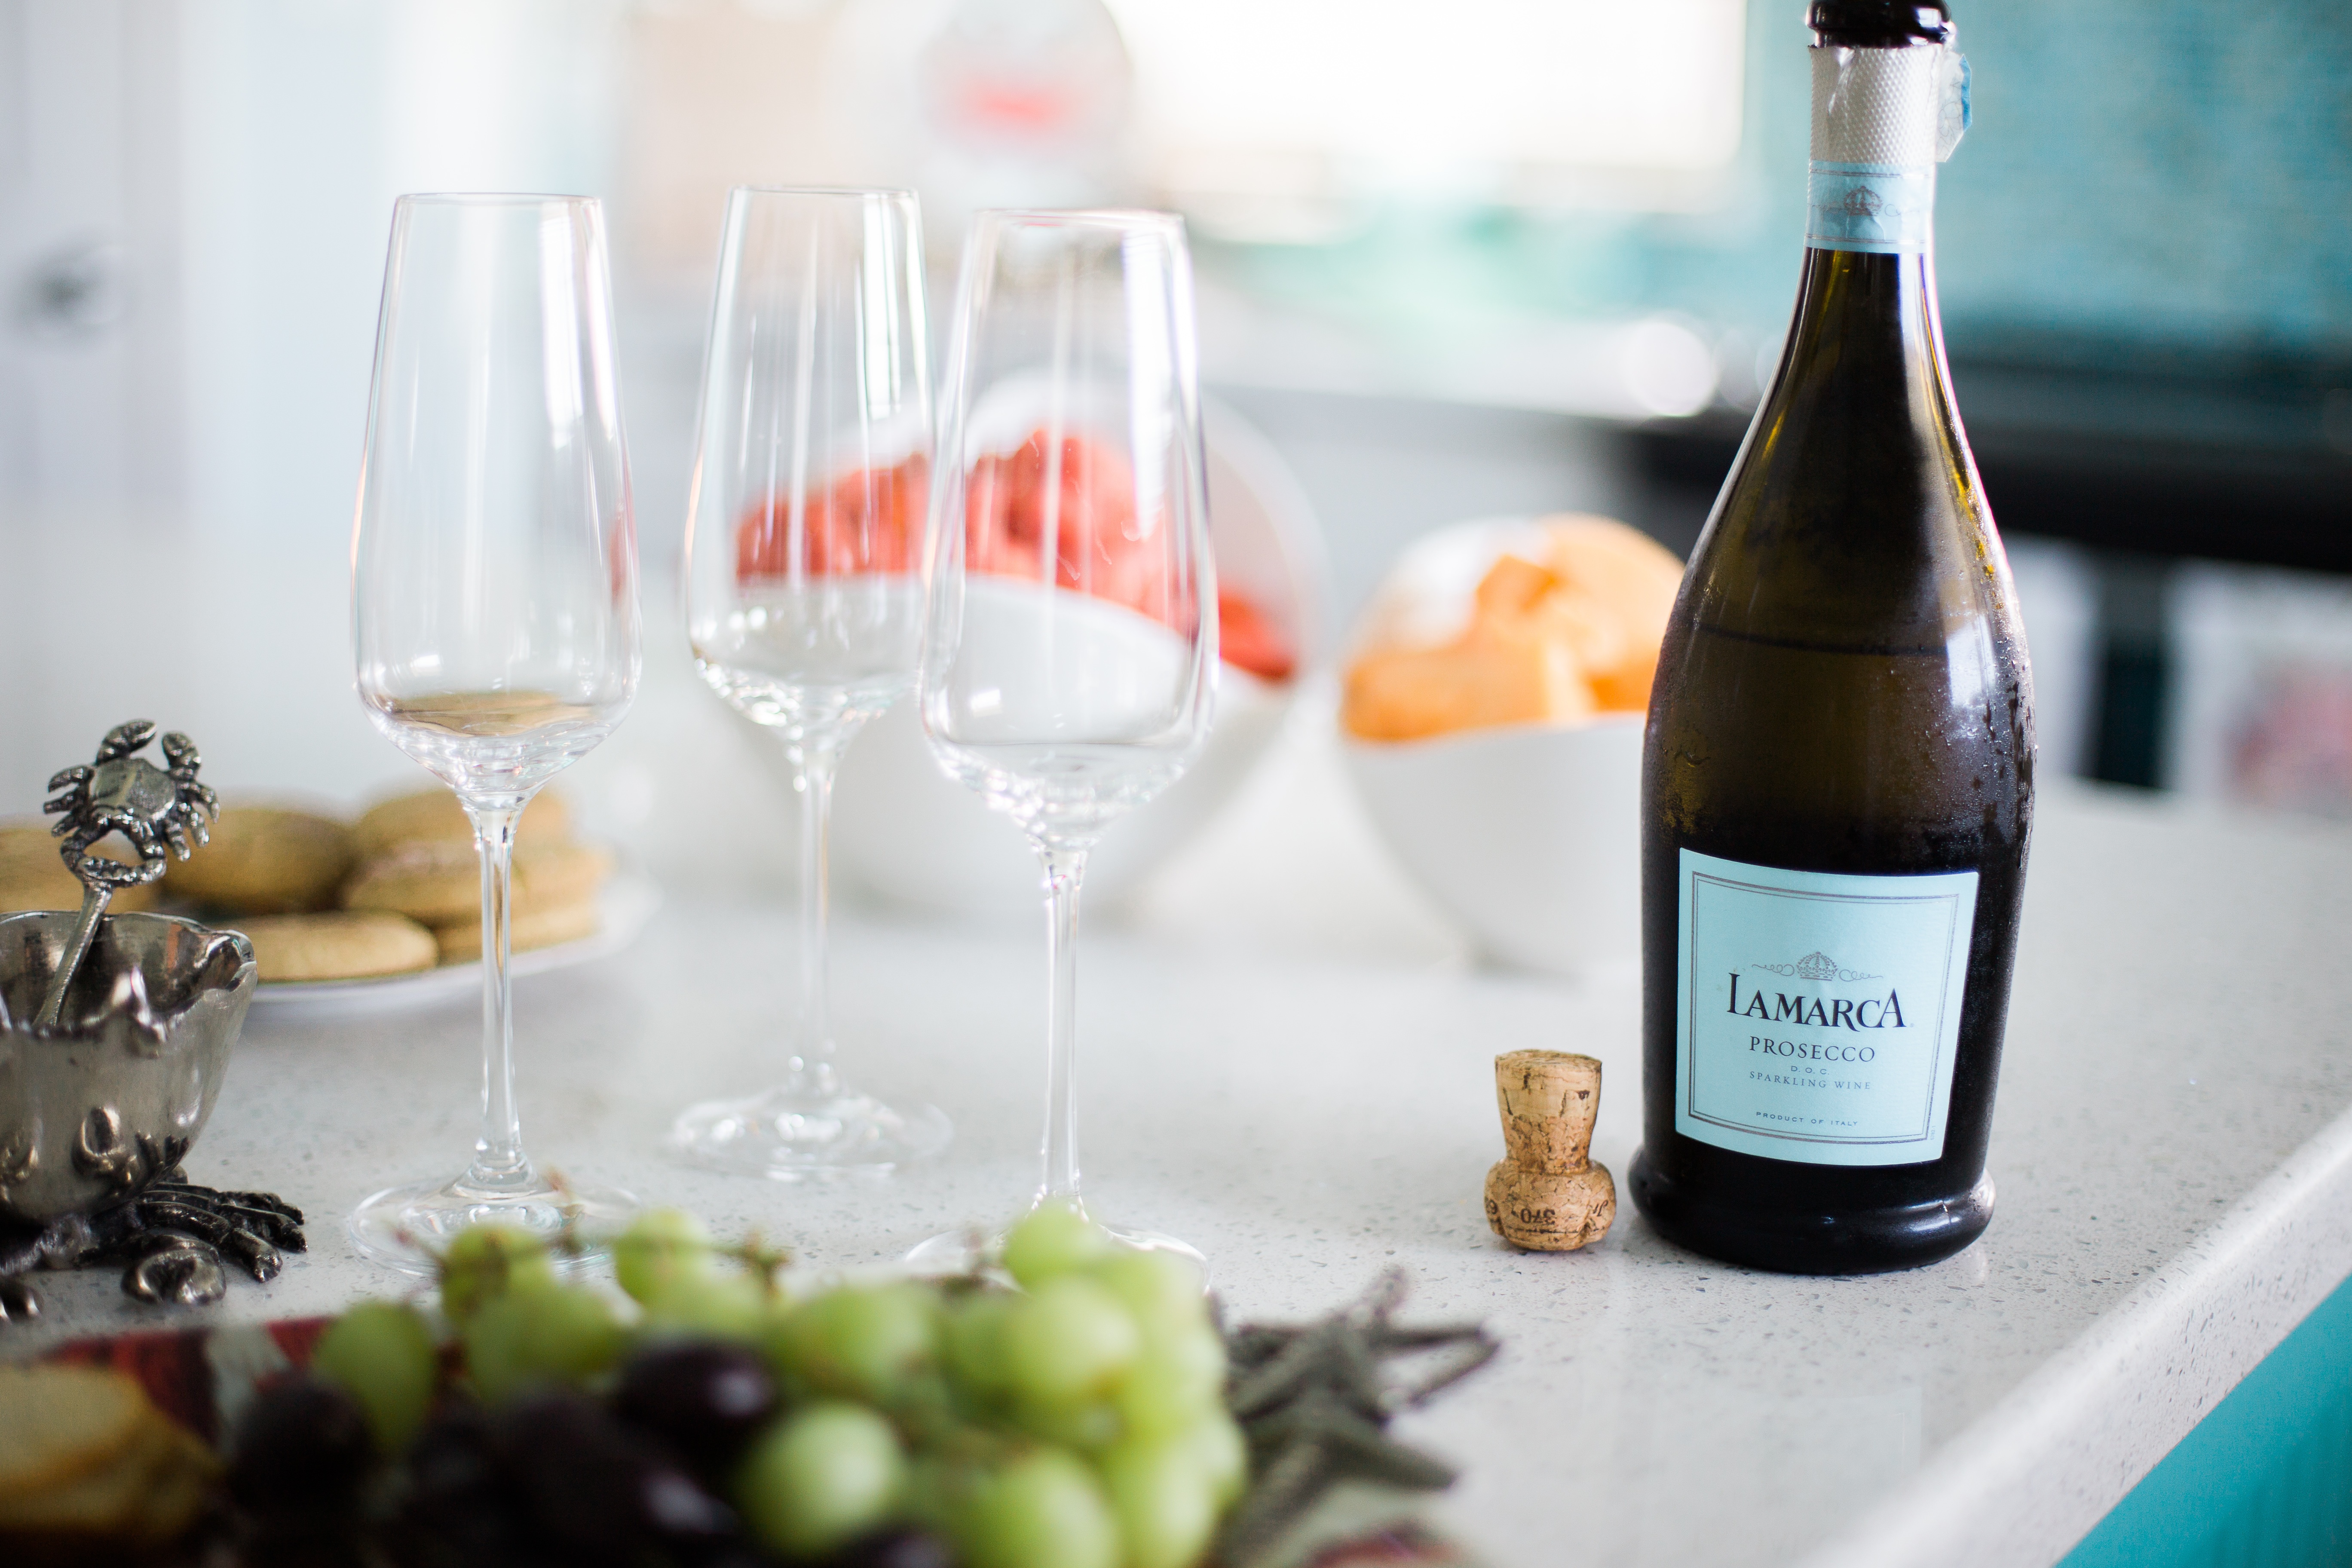
wine, glass, restaurant, meal, drink, brunch, alcoholic beverage, sense